SpaceX Starship design history

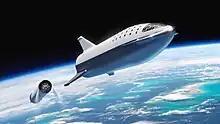
2018 artist's conception of the redesigned BFR/Starship at stage separation

The ITS second stage was planned to be used for long-duration spaceflight, instead of solely being used for reaching orbit. The two proposed variants aimed to be reusable. Its maximum width would be , with three sea level Raptor engines, and six optimized for vacuum firing. Total engine thrust in a vacuum was to be about .